Fengxilu station

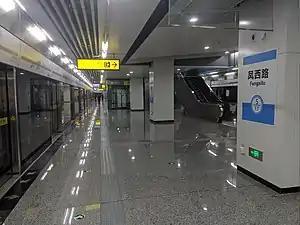

Fengxilu, meaning Fengxi Road, is a station on Line 5 of Chongqing Rail Transit in Chongqing municipality, China. It is located in Shapingba District and opened in 2021.